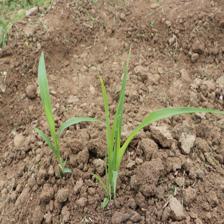
Label: Sorghum